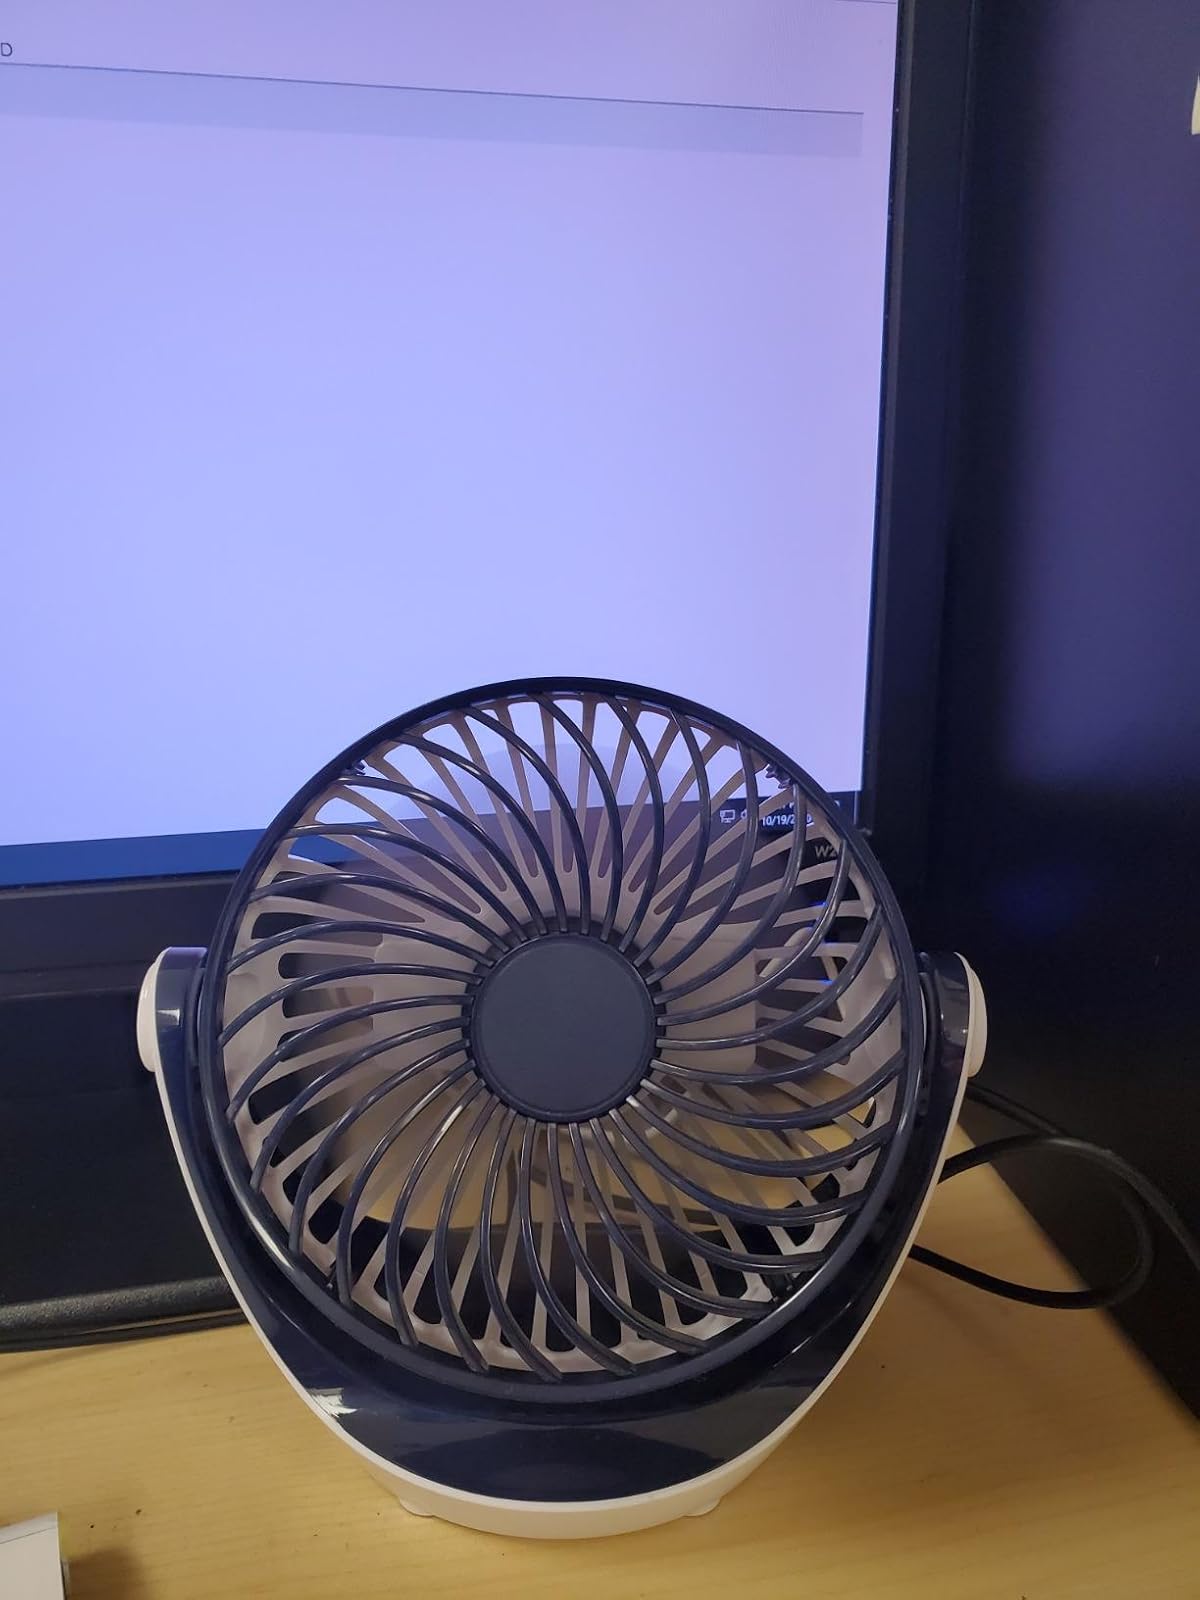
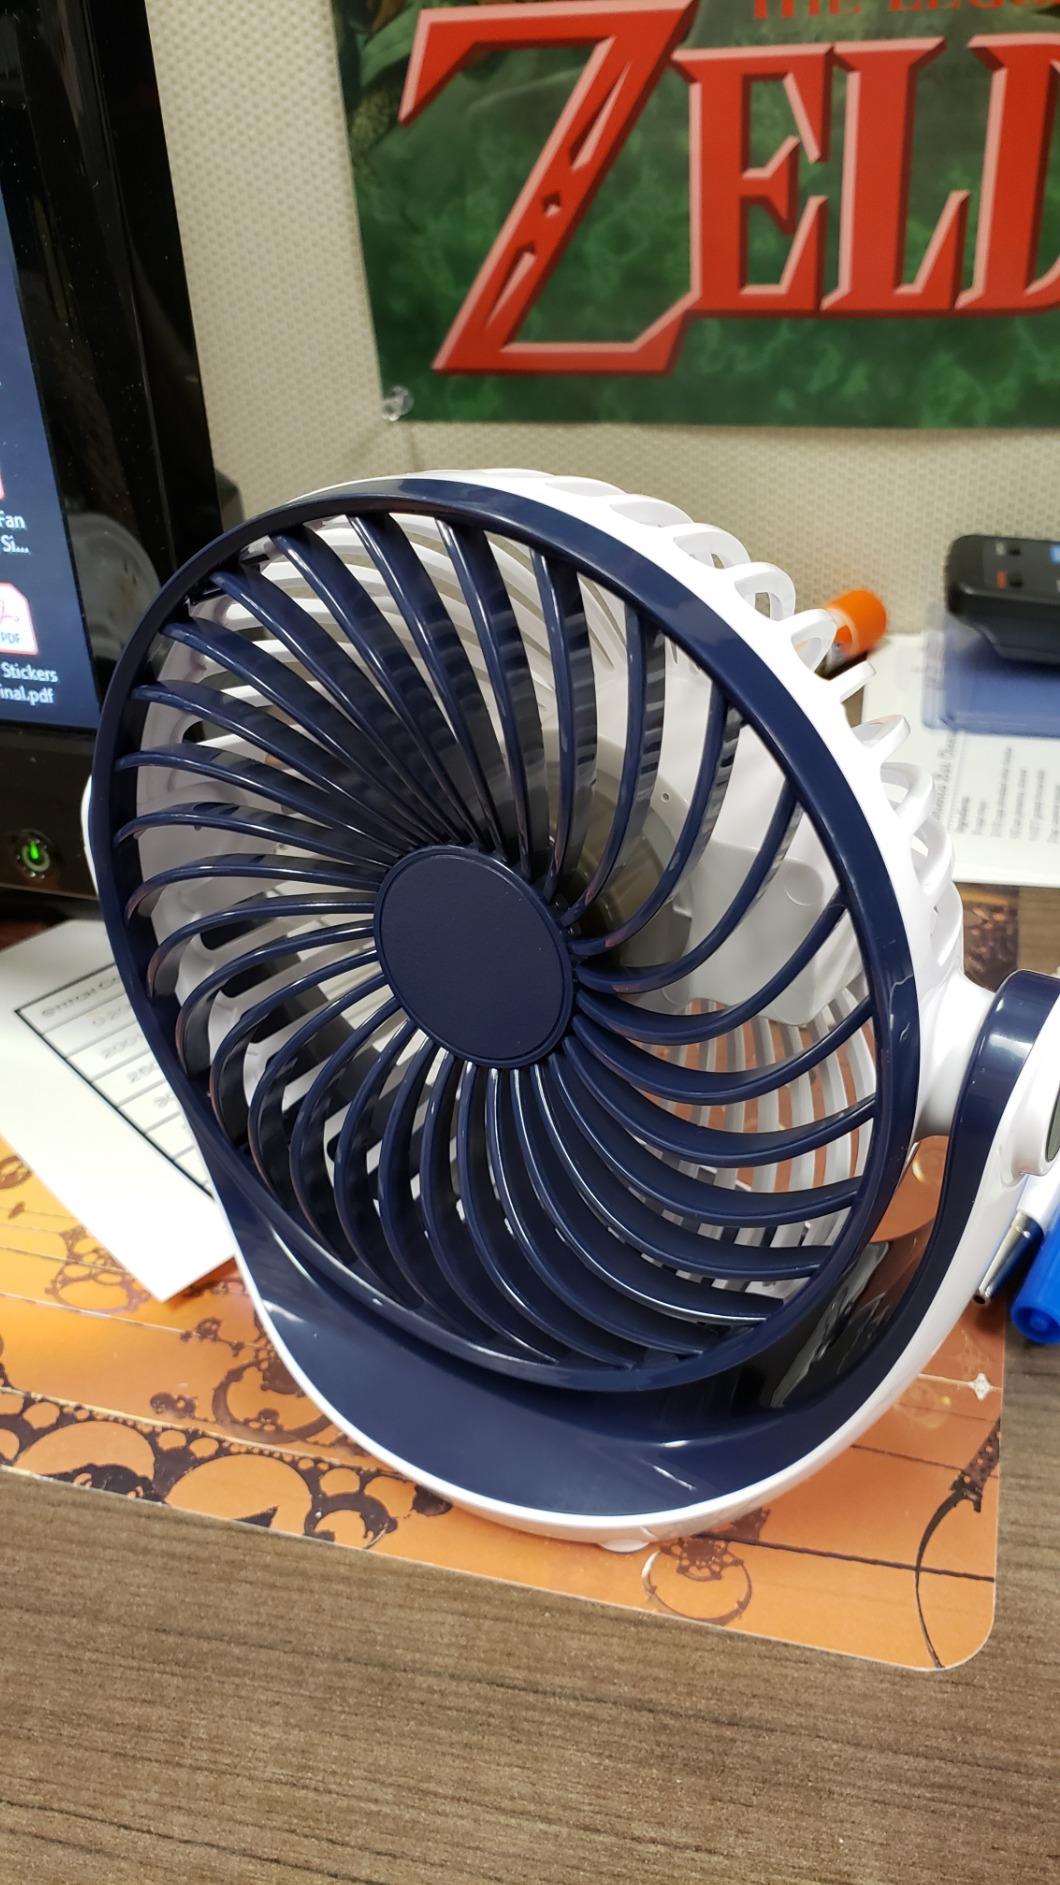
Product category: fan
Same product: yes